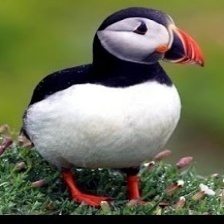
Species: PUFFIN
Scientific name: FRATERCULA